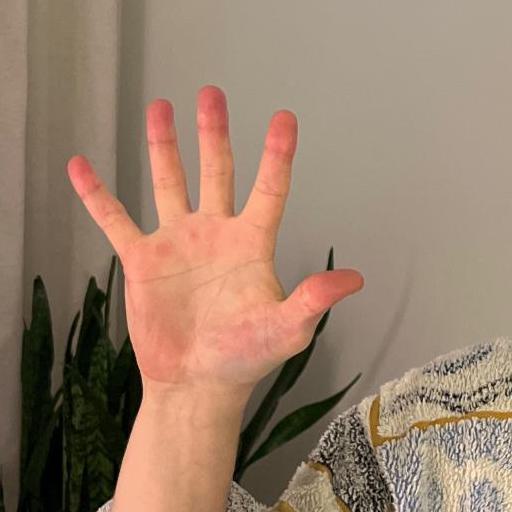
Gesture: palm